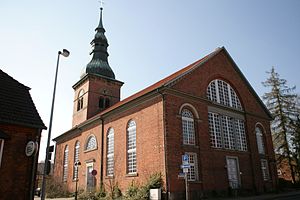
Bad Bodenteich
Saint Peter Church
Bad Bodenteich er en kommune i Samtgemeinde Aue i den sydlige del af Landkreis Uelzen i den nordøstlige del af tyske delstat Niedersachsen, og en del af Metropolregion Hamburg. Kommunen har et areal på knap 50 km², og en befolkning på knap 3.800 mennesker.